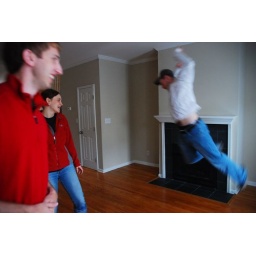
hahaha, Ed is excited about the flat screen that will soon grace the wall over the fireplace